Lockinge Estate

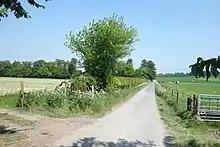
A road near Bitham Farm, on the Lockinge Estate

The Lockinge Estate is a agricultural and housing estate near Wantage that today includes most of the land and property encompassing the villages of West Lockinge, East Lockinge and Ardington. The current manager of the Lockinge Estate is Thomas Loyd. Almost the entire estate is included within the North Wessex Downs Area of Outstanding Natural Beauty (AONB).